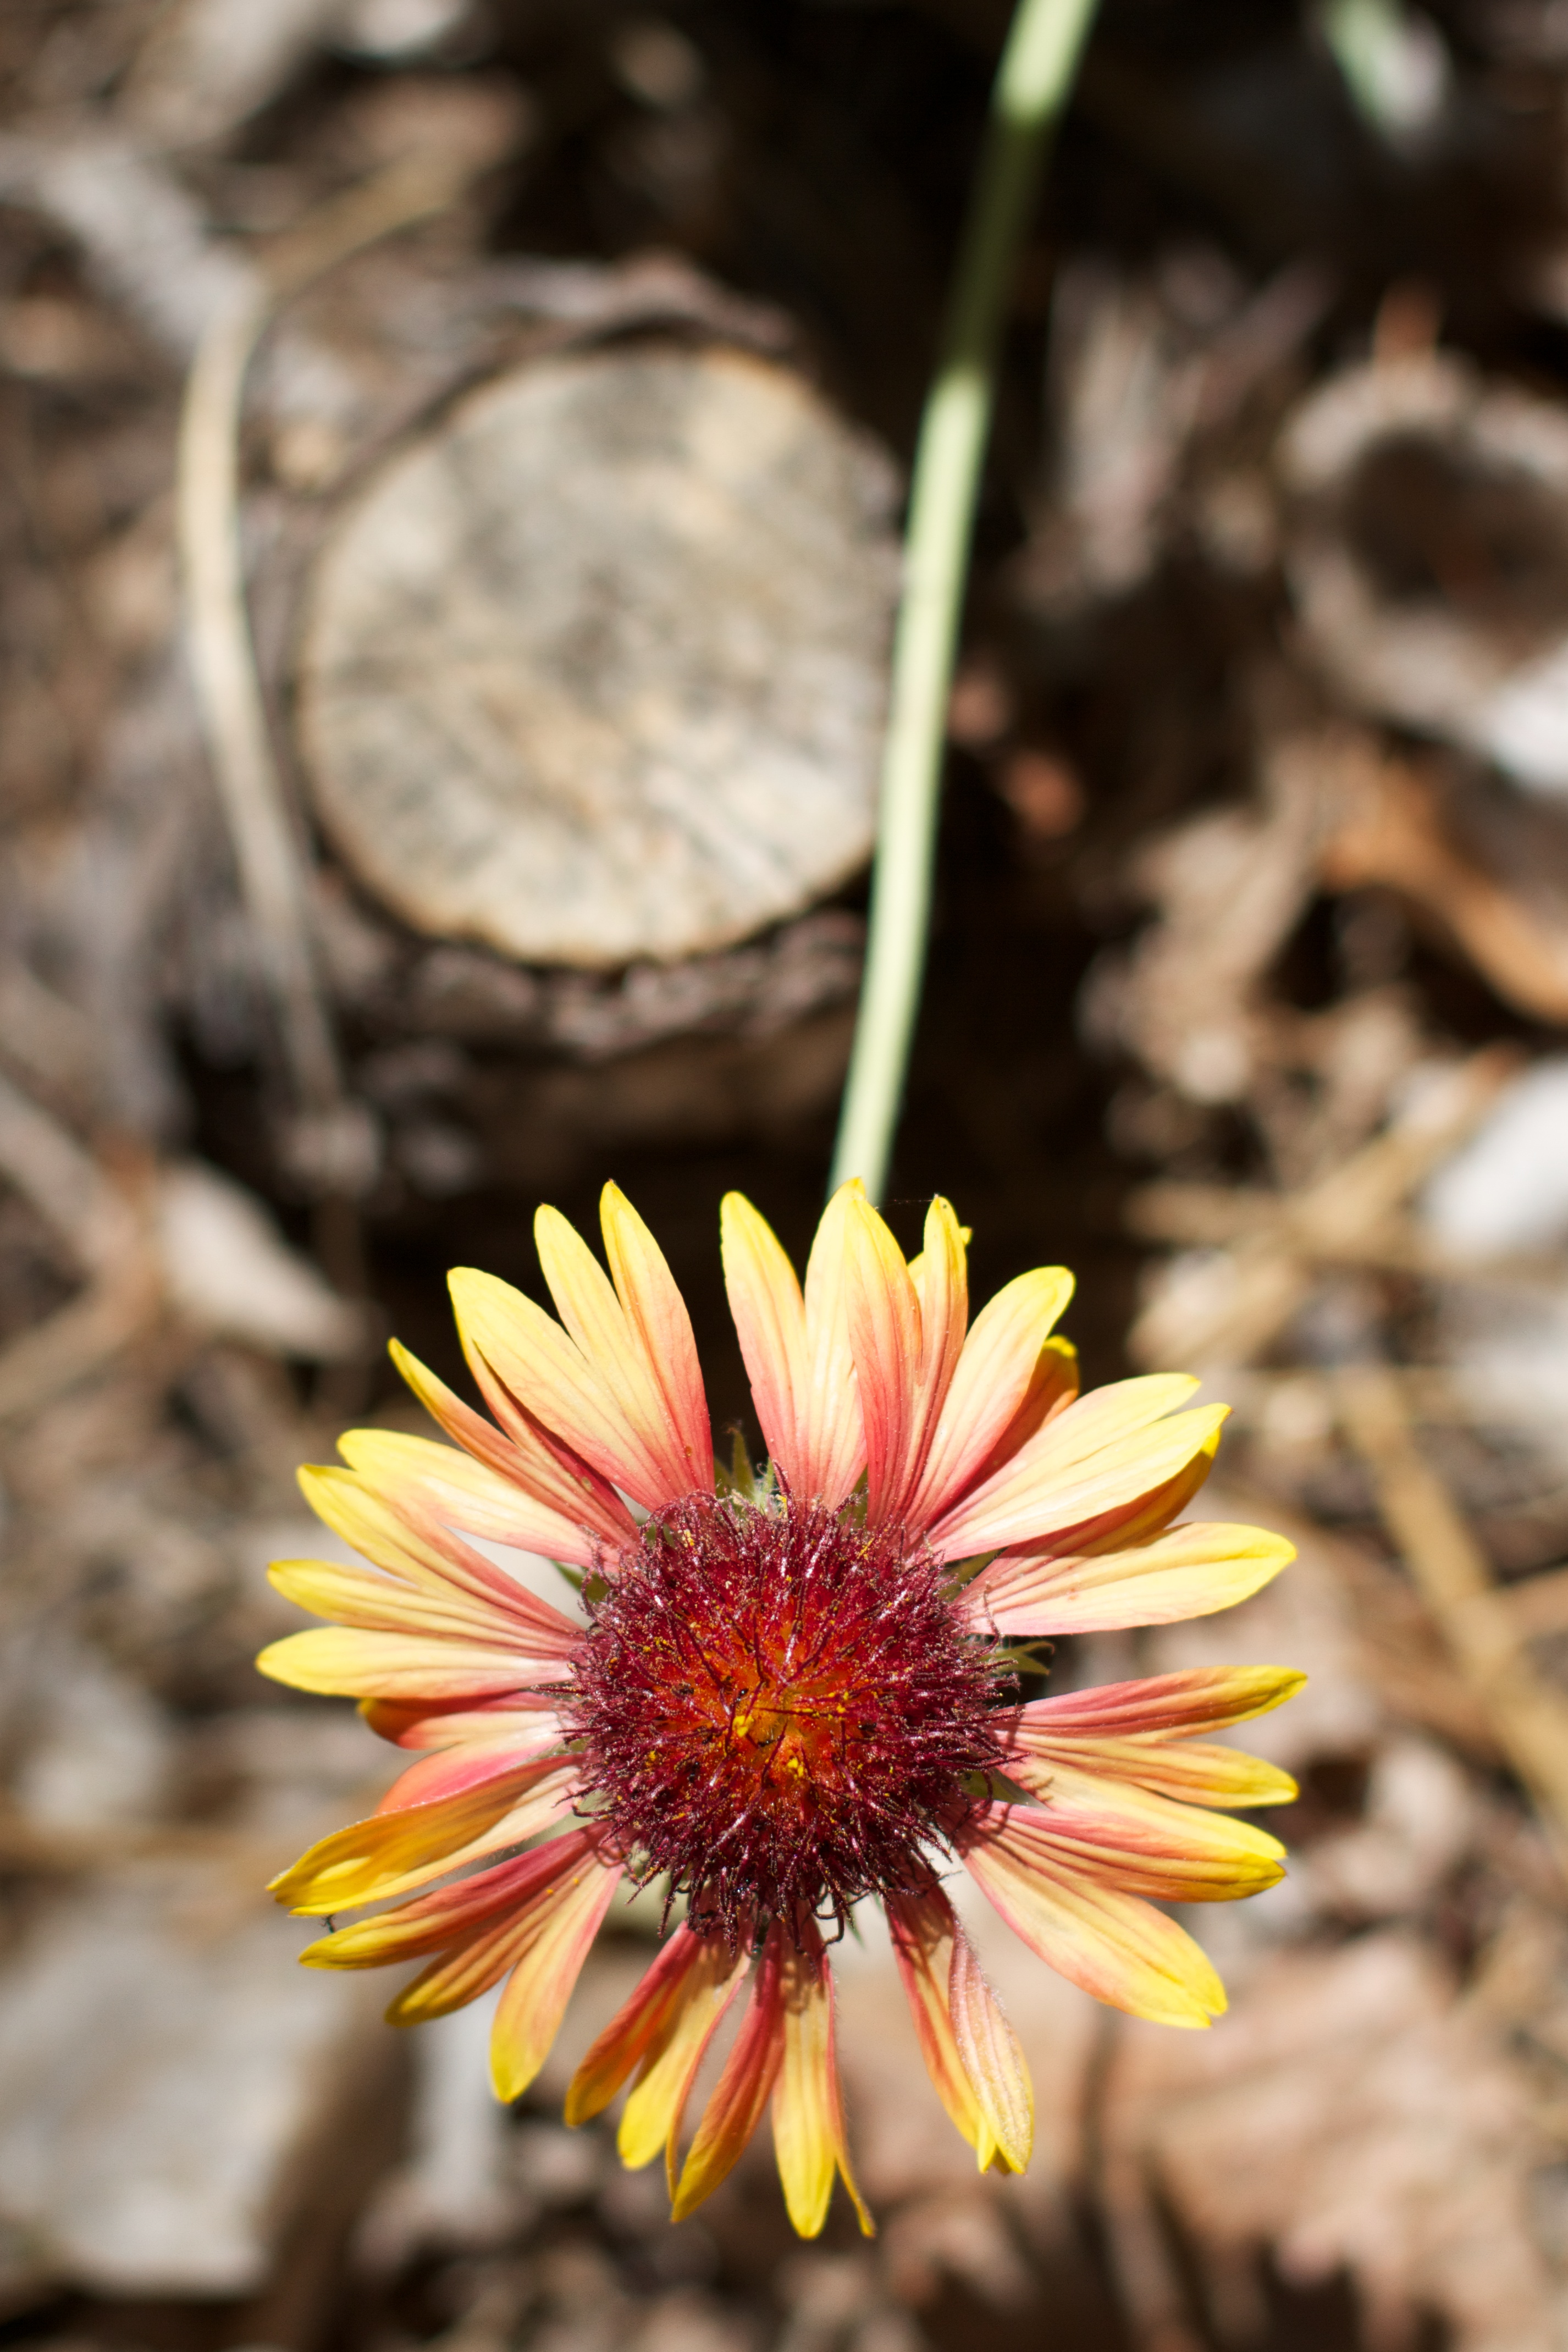
nature, plant, photography, leaf, flower, petal, autumn, botany, yellow, flora, wildflower, close up, macro photography, flowering plant, daisy family, plant stem, land plant